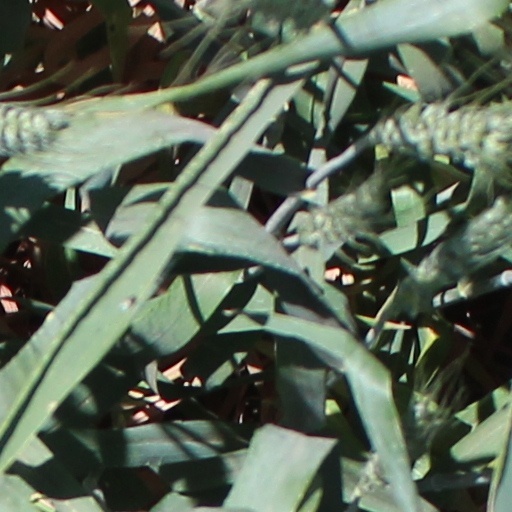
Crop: wheat